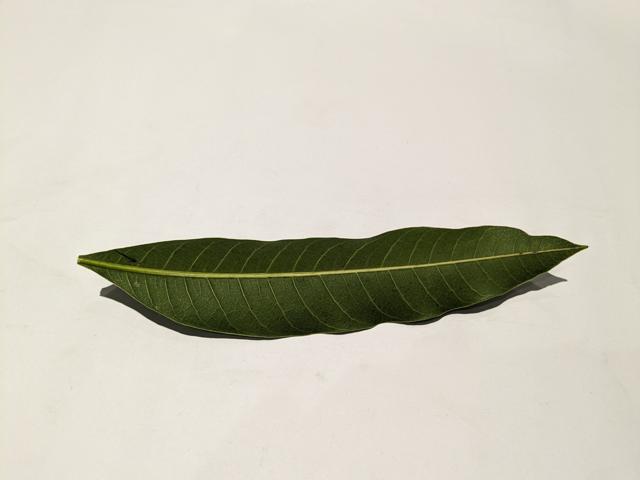
Mango leaf variety: Amrapali